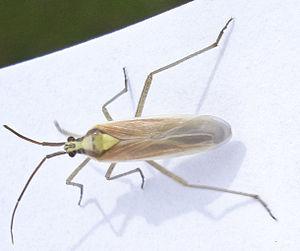
Leptopterna ferrugata est une espèce d'insectes du sous-ordre des hétéroptères.